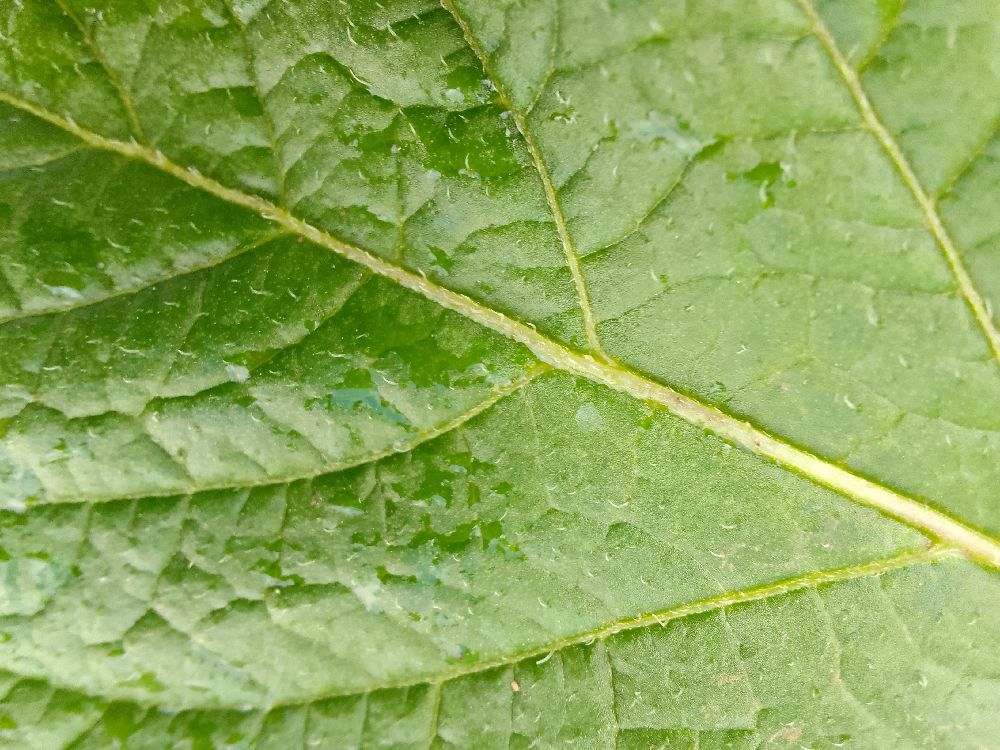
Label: Healthy